Tägerschen

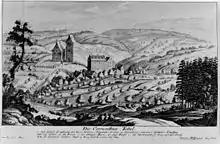
Commandery of Tobel in the 18th century. The commandery owned most of the village.

Tägerschen is a village and former municipality in the canton of Thurgau, Switzerland.